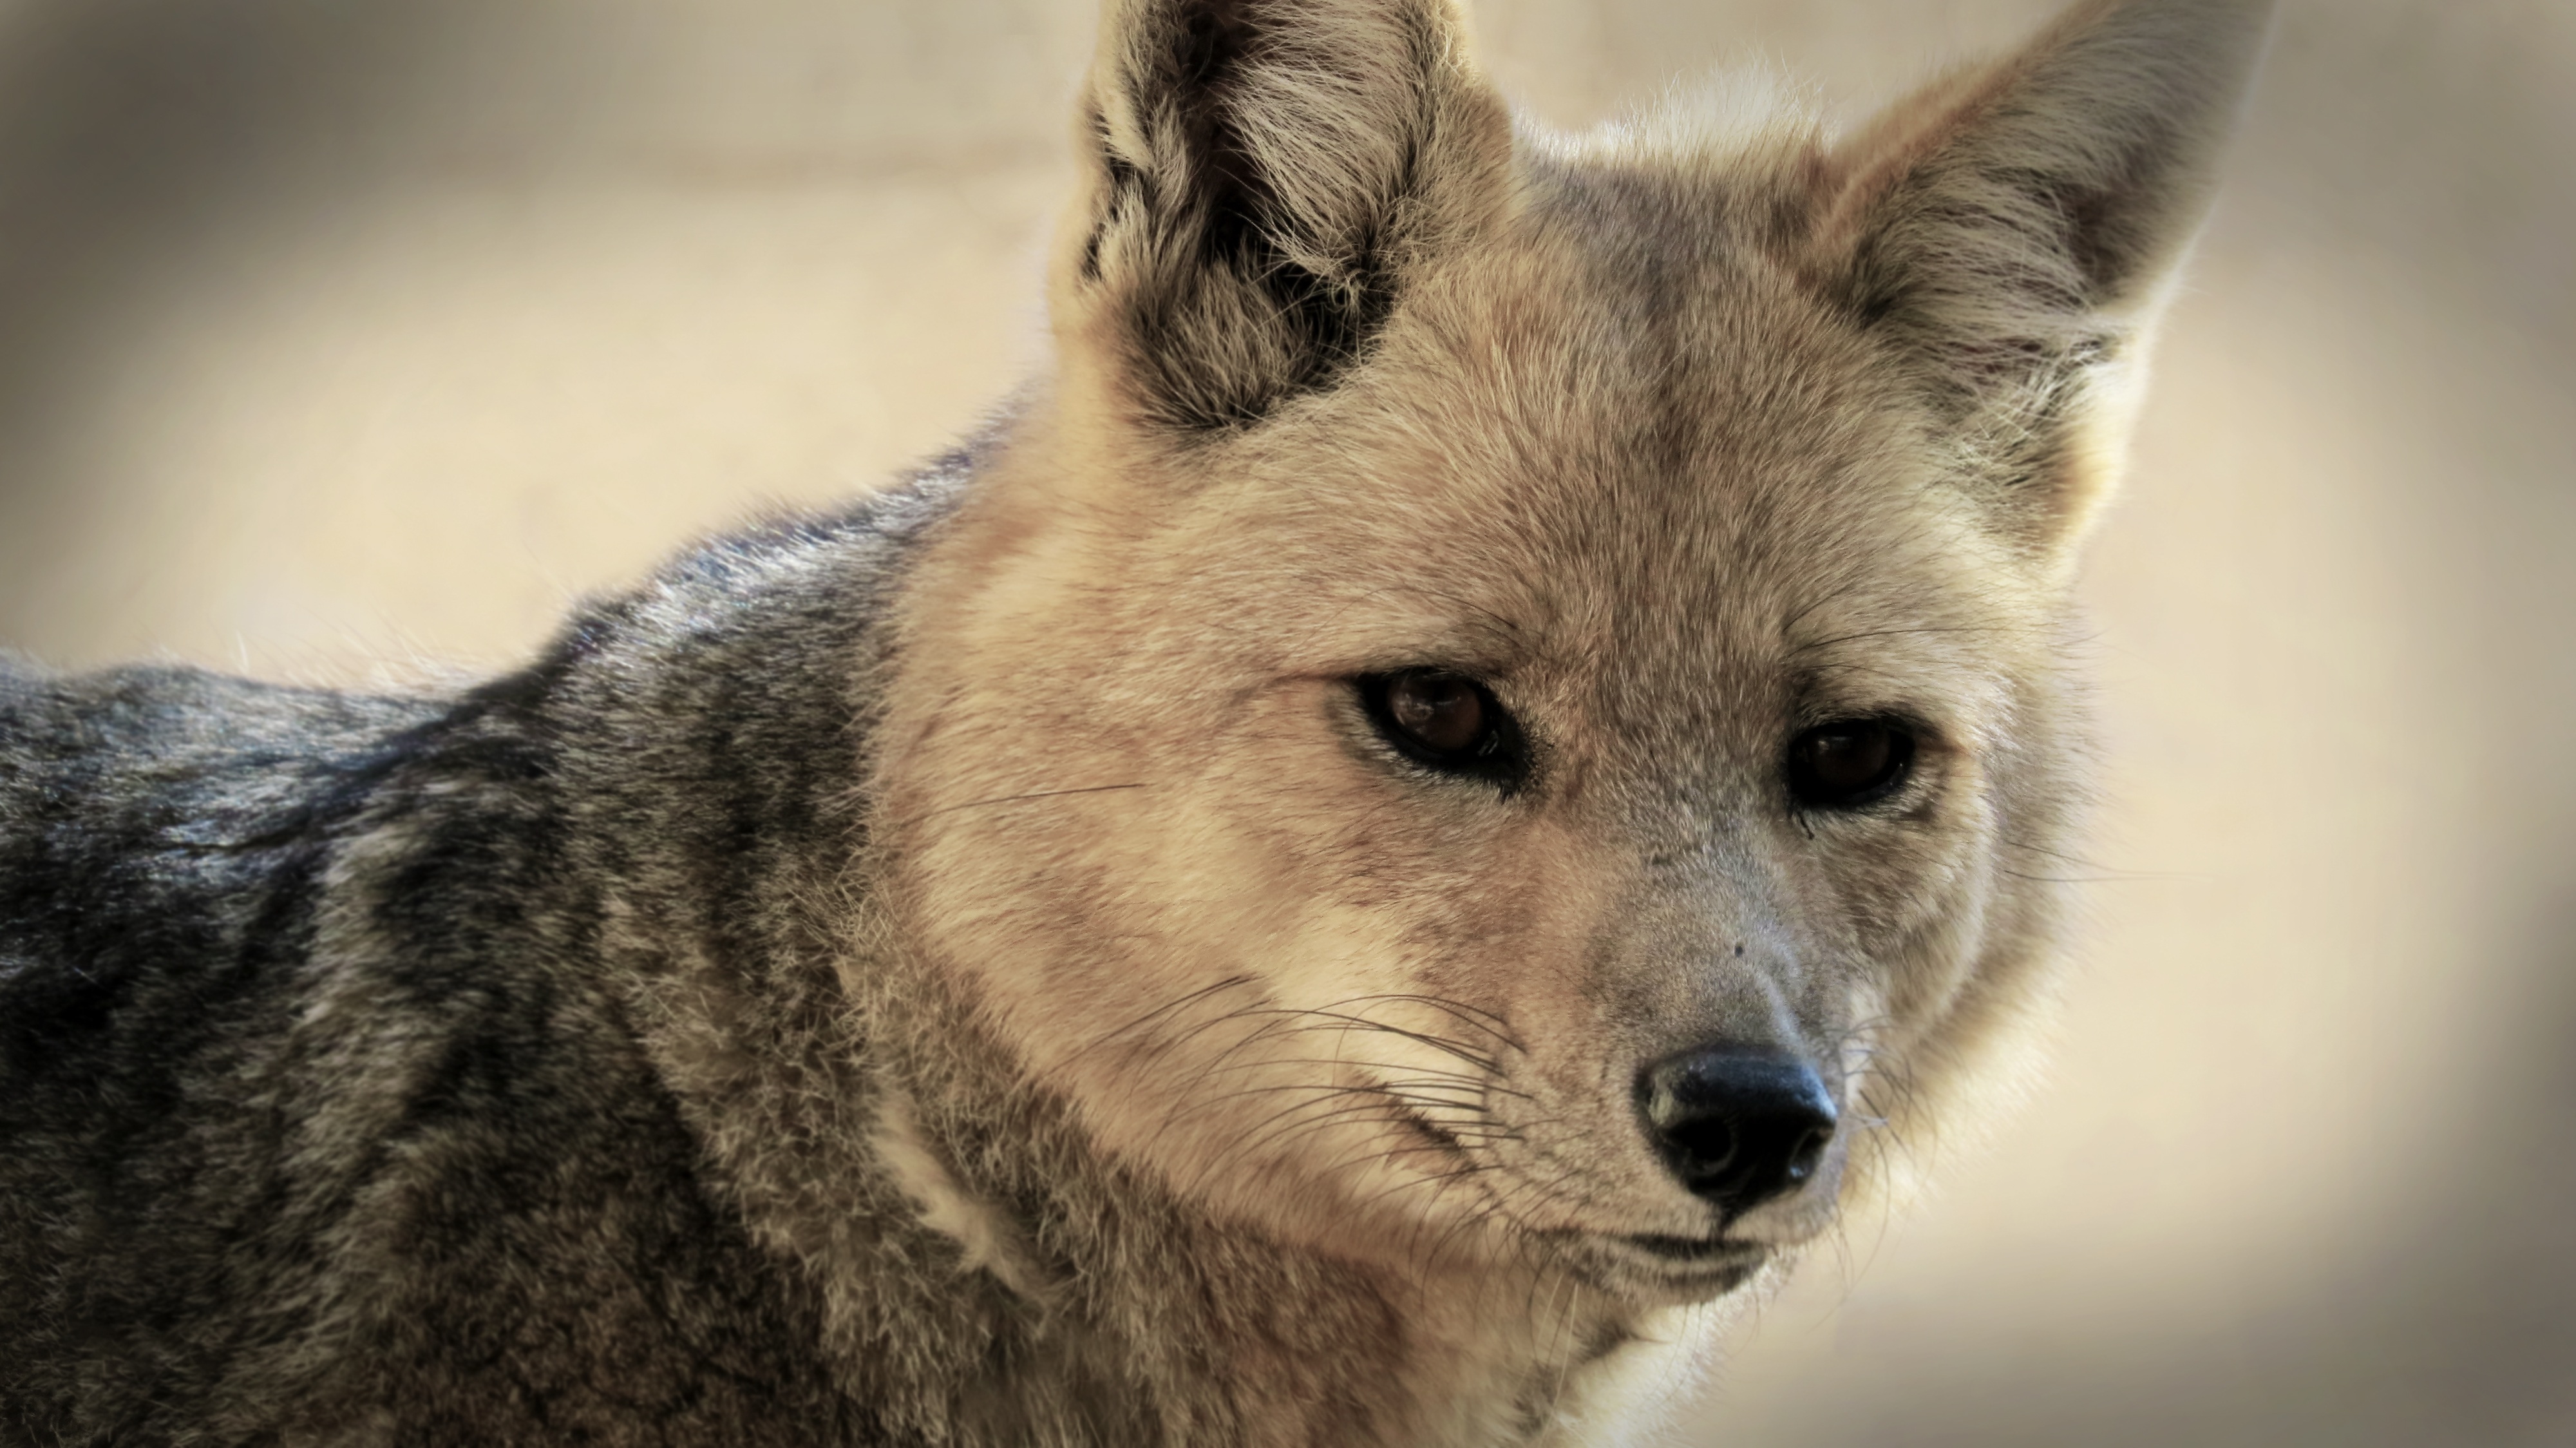
nature, animal, wildlife, mammal, wolf, fox, fauna, close up, arctic fox, animals, vertebrate, dog like mammal, red wolf, kit fox, saarloos wolfdog, wolfdog, czechoslovakian wolfdog, dog breed group, greenland dog, canis lupus tundrarum